Bingen Zupiria

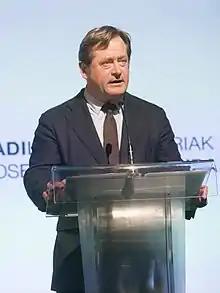
Zupiria in 2017

Bingen Zupiria (born 1961) is a Spanish politician affiliated with the Basque National Party. As of 25 June 2024, he serves as Minister of Security in the Basque Government led by Imanol Pradales. He previously served as Minister of Culture and Language Policy in the Second Urkullu Government (2016–2020) and the Third Urkullu Government (2020–2024), serving under Iñigo Urkullu. He also served as government spokesperson from 2020 to 2024.